Gunther of Bohemia

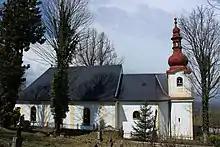
Church of St. Gunther in Hartmanice-Dobrá Voda

St. Gunther's Way is a walking holiday route that runs from Niederalteich Abbey on the Danube via Rinchnach and the Guntherstein into Bohemia. Departing from the Niederalteich Monastery on the Danube, the path goes deep into the Bavarian Forest and across the Czech border to hamlet Dobrá Voda (now part of town Hartmanice).